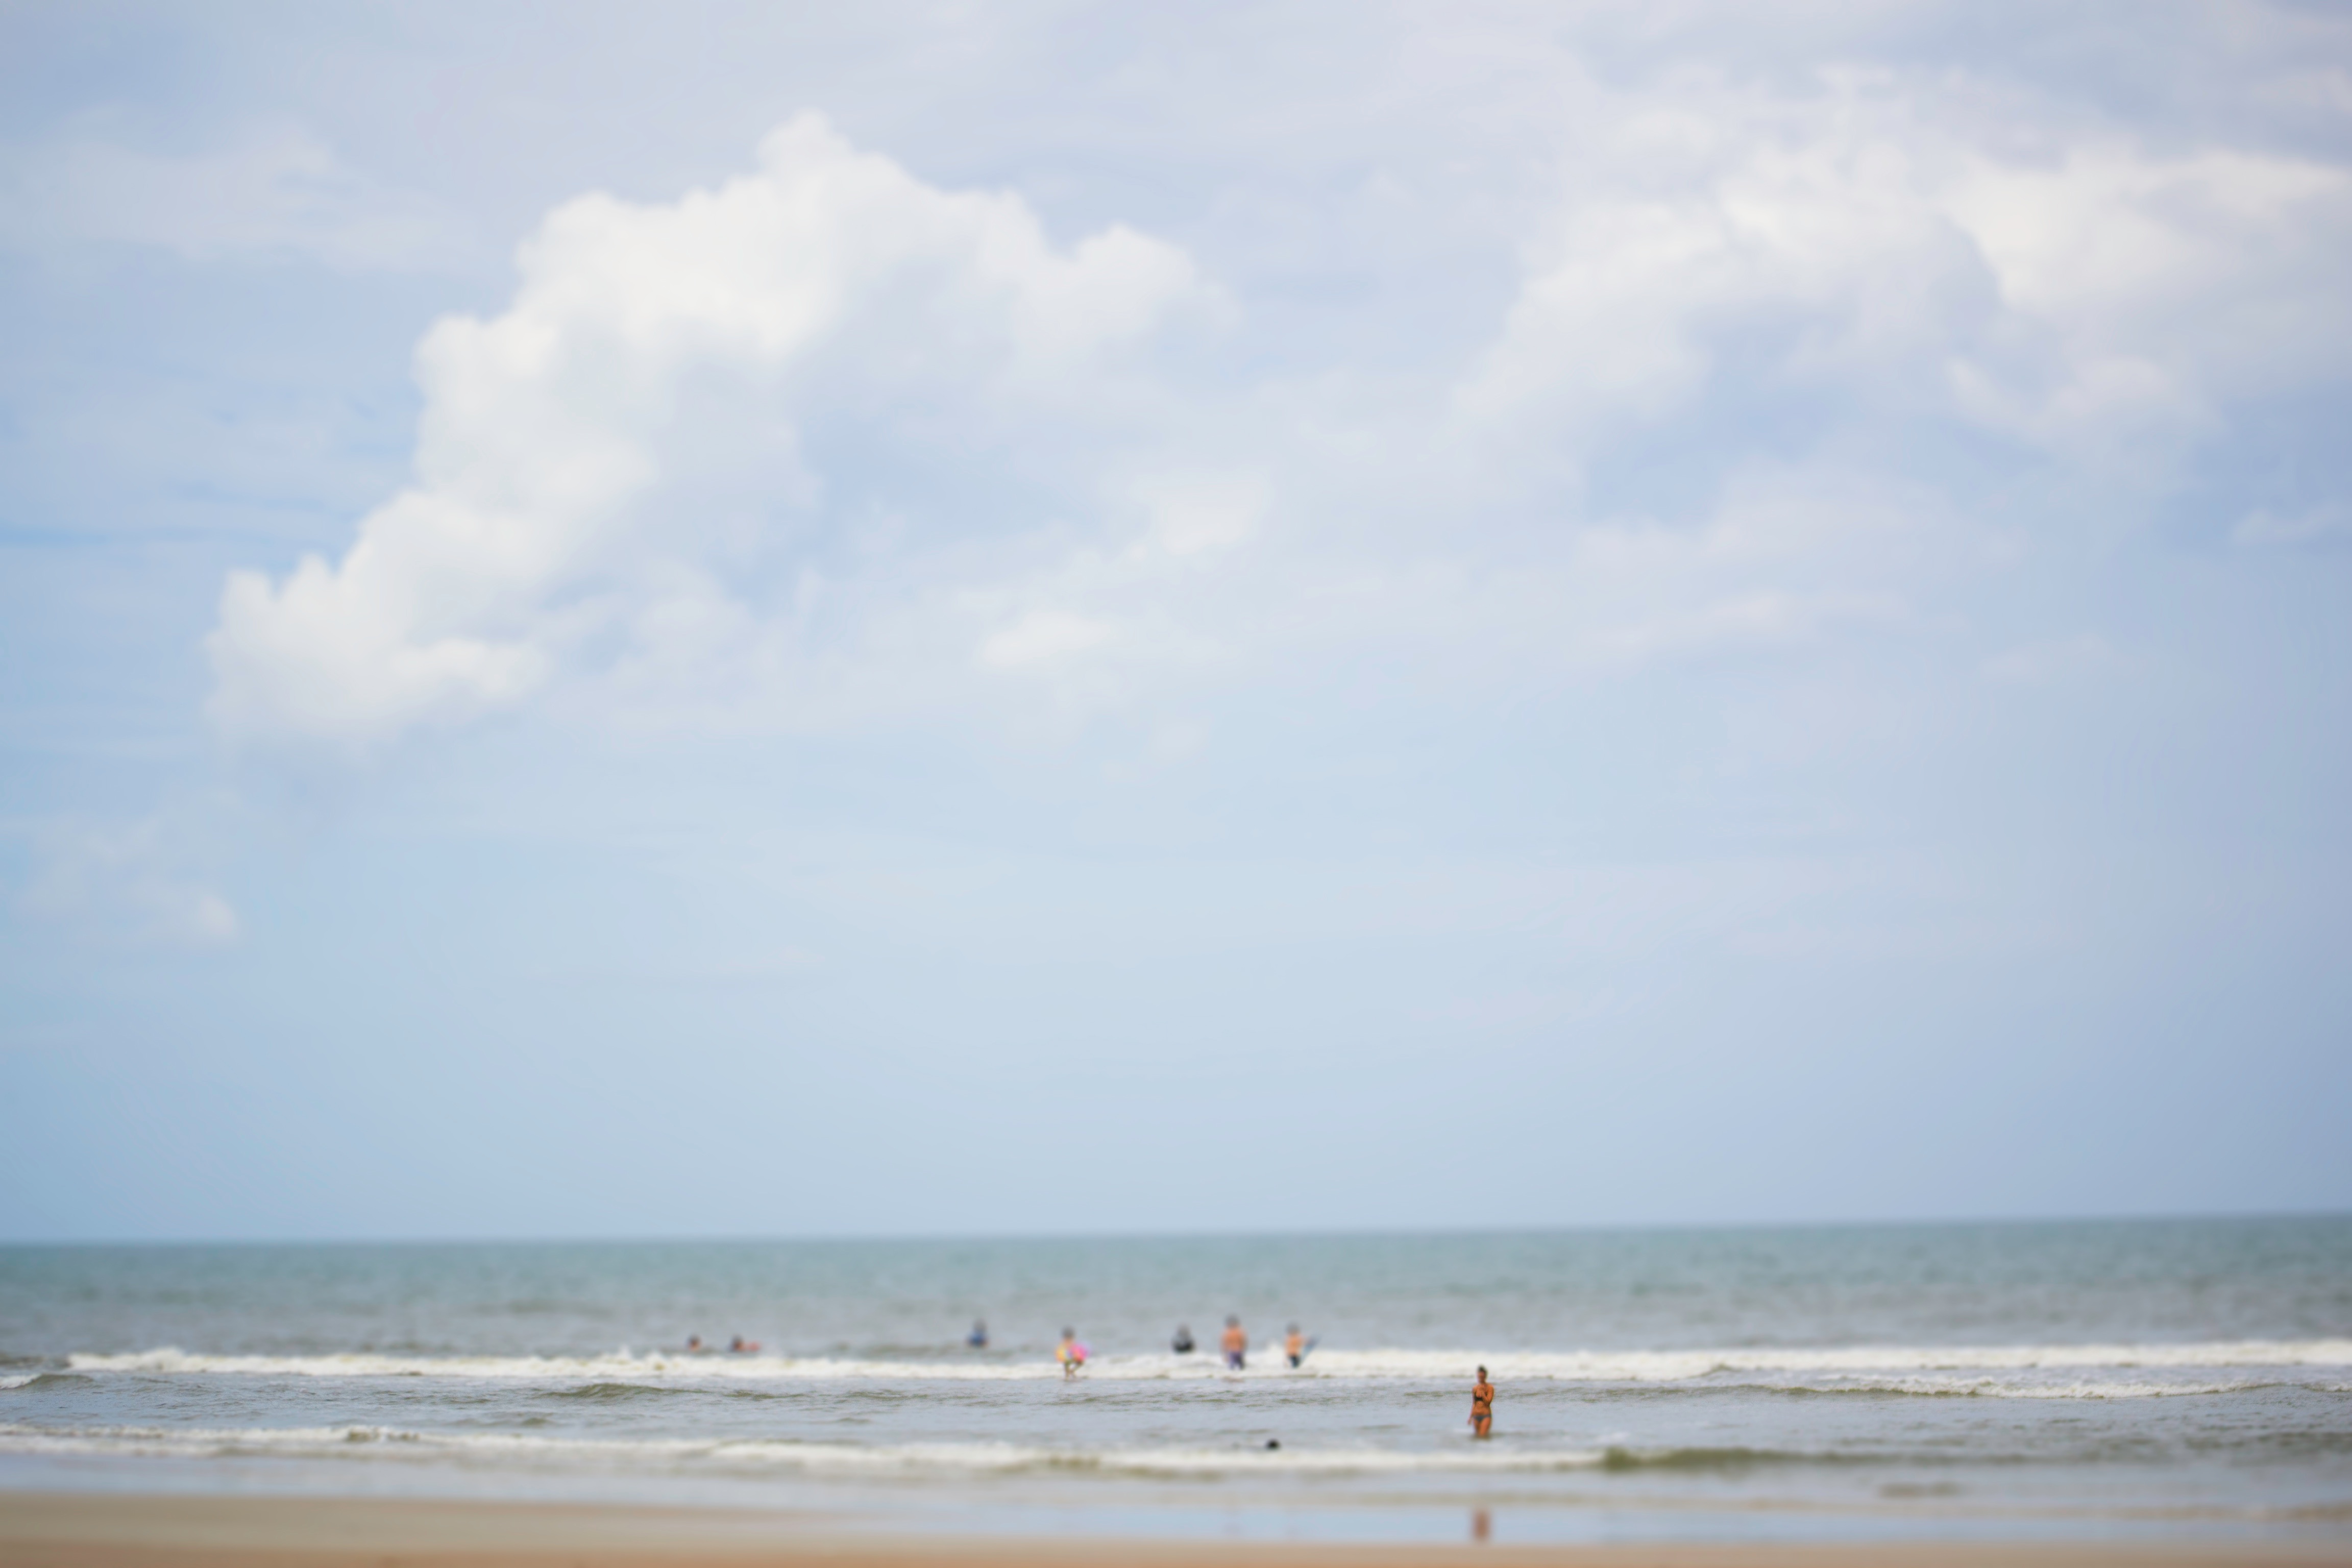
beach, sea, coast, sand, ocean, horizon, cloud, sky, shore, wave, vacation, bay, body of water, wind wave